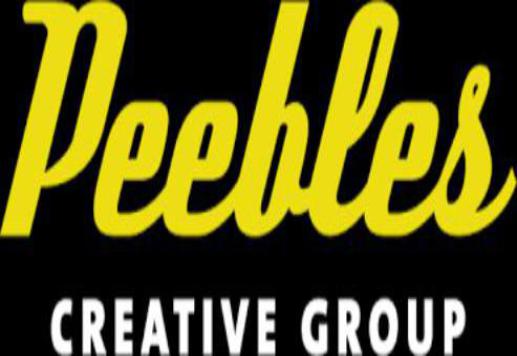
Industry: Clothes